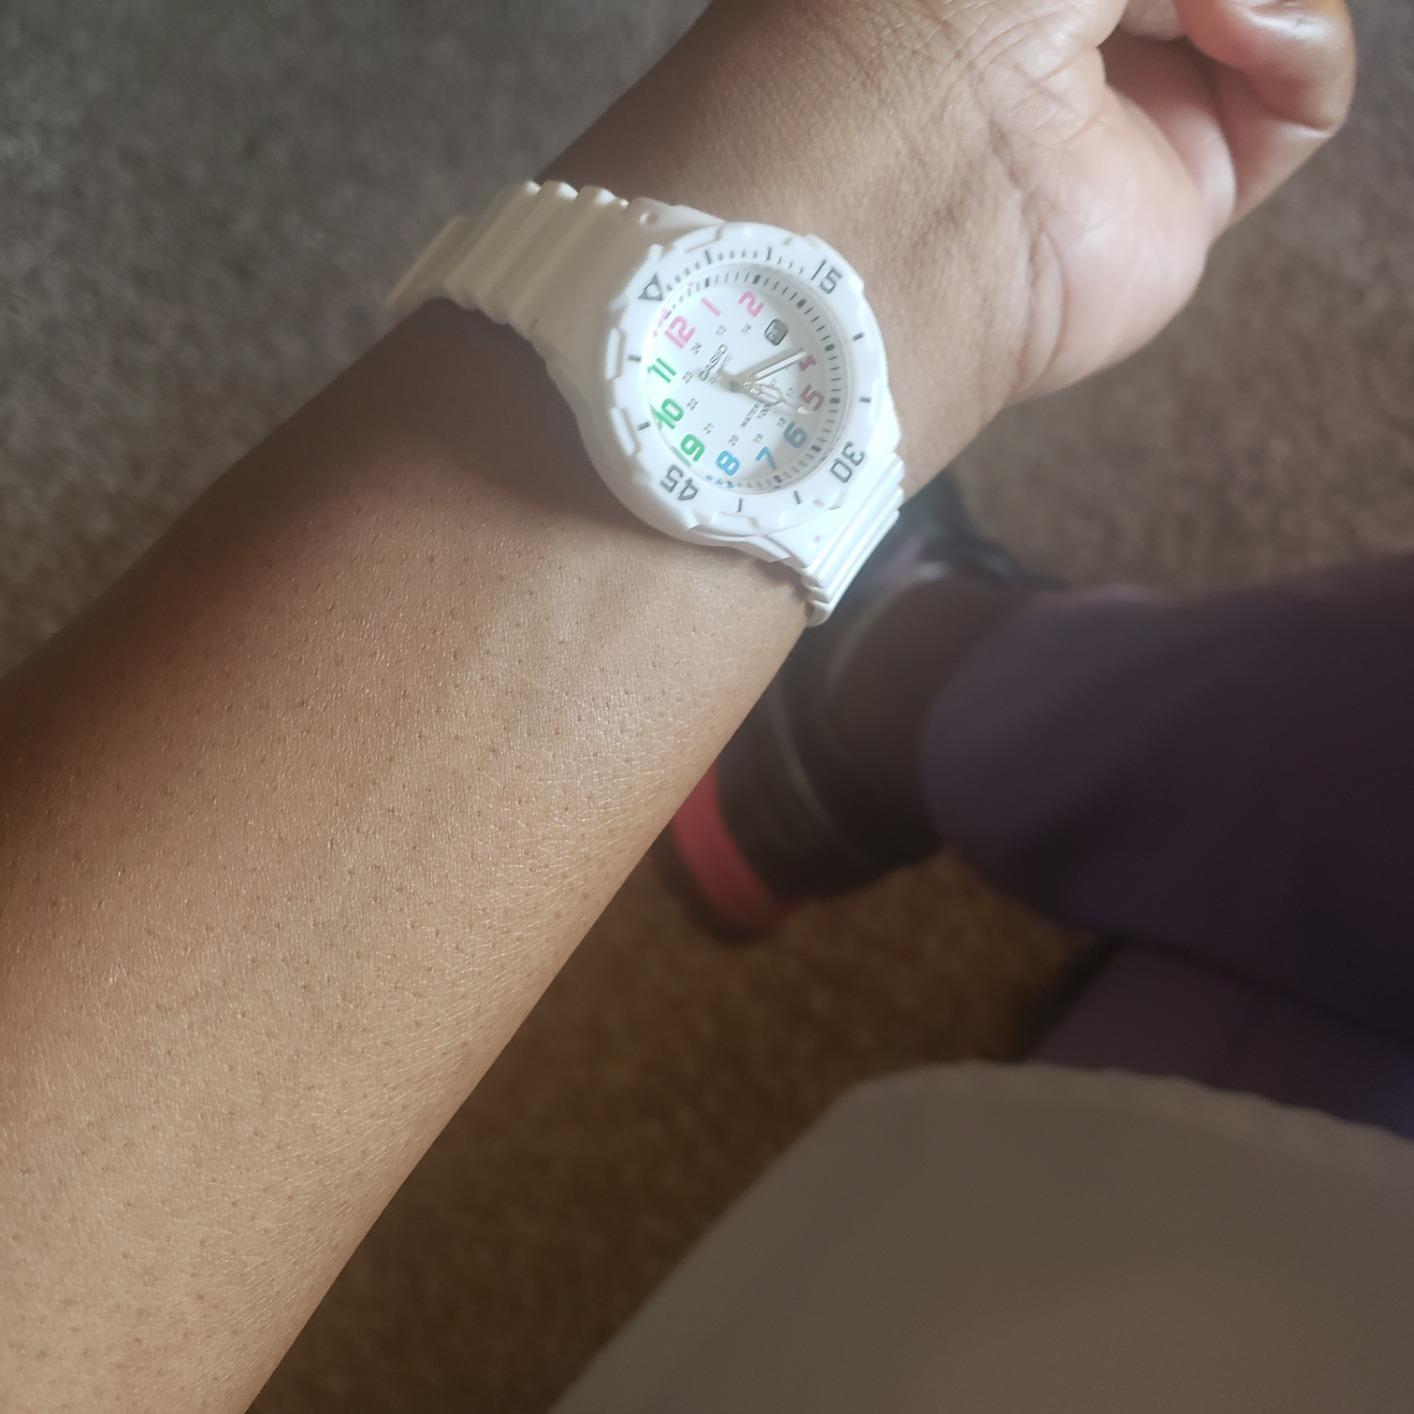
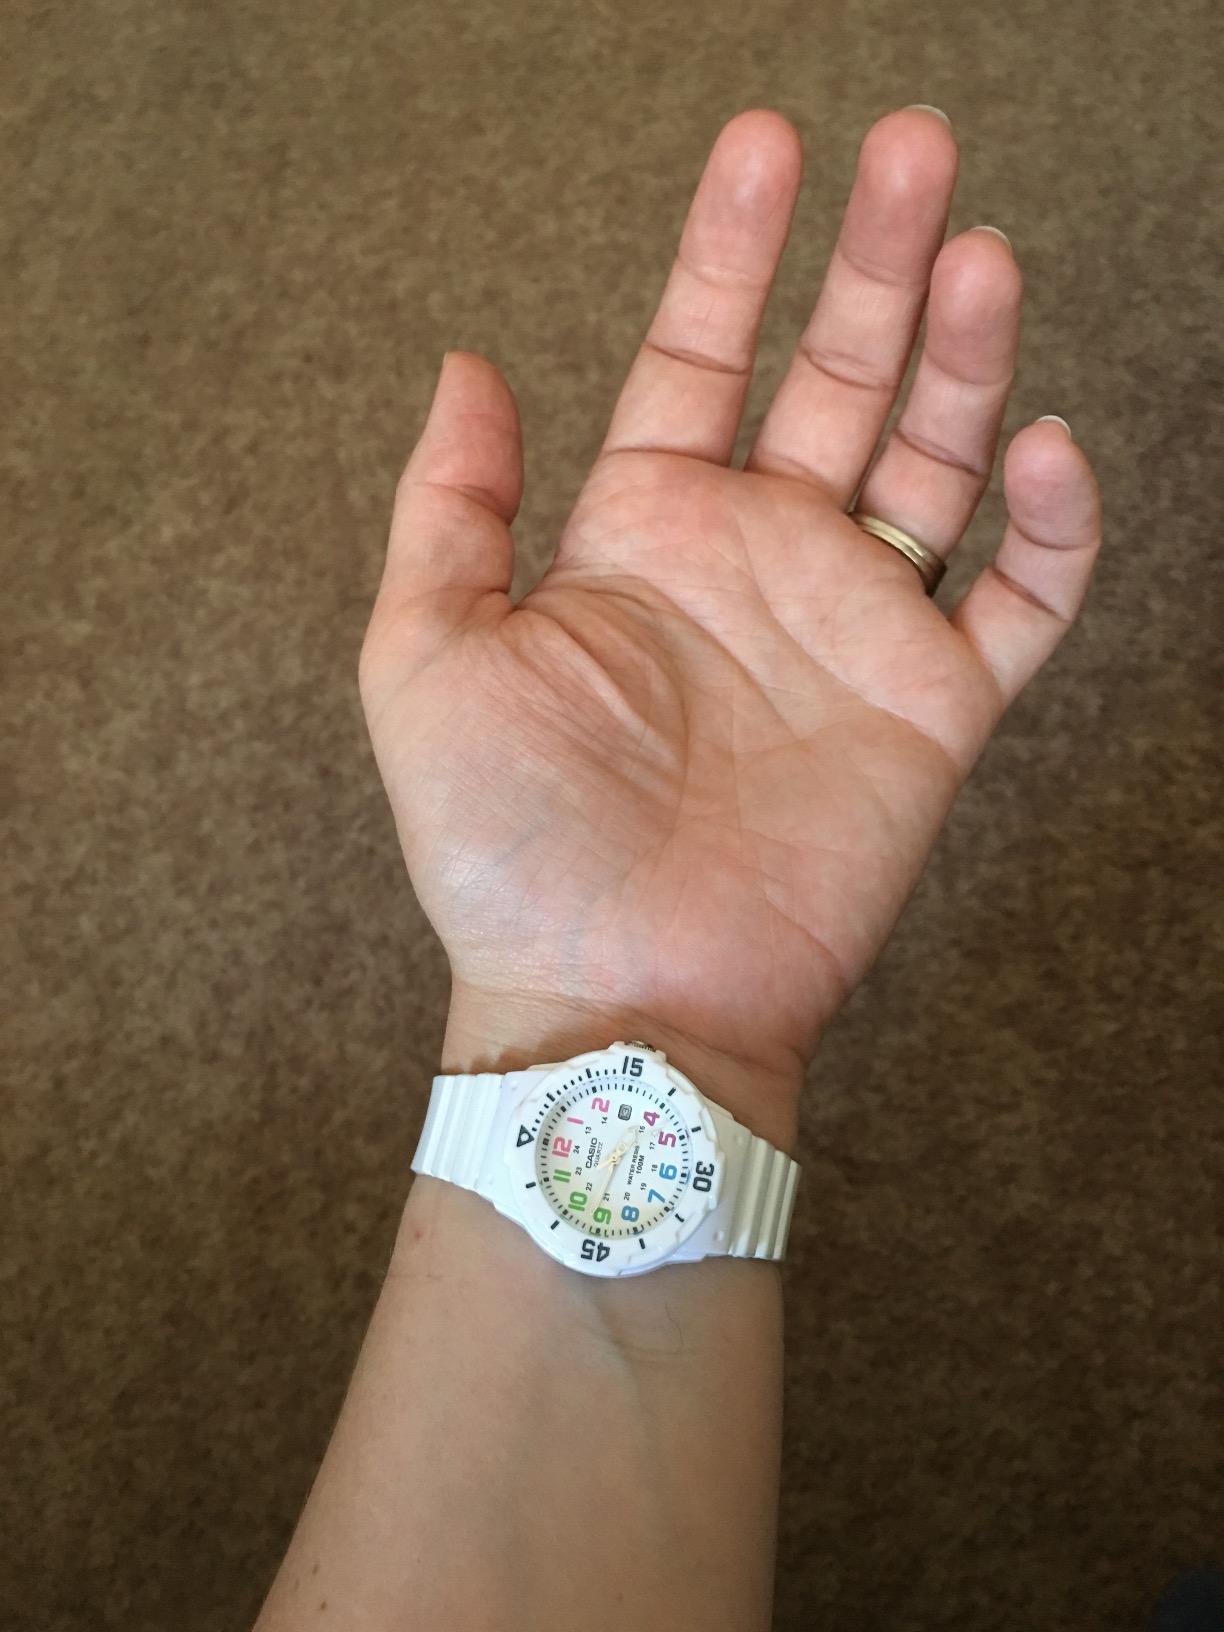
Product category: accessories_watch
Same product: yes